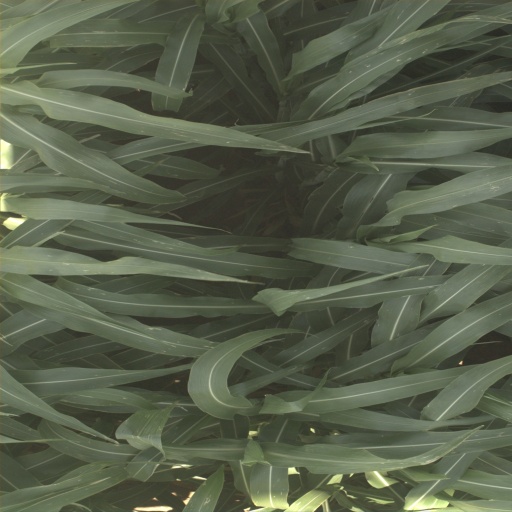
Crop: sorghum